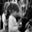
Label: girl